El Manial

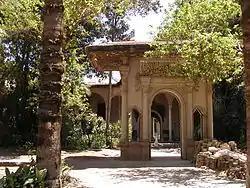
El Manial Palace entrance and gardens.

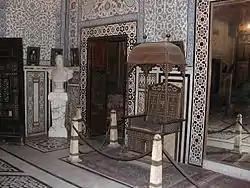
El Manial Palace Museum, the throne room.

The El Manial Palace and garden estate was built for Prince Mohammed Ali Tewfik between 1899 and 1929. The Prince is the first cousin of King Faruq and the younger brother of Khedive Abbas II Hilmi. The palace was given to the Egyptian nation in 1955.